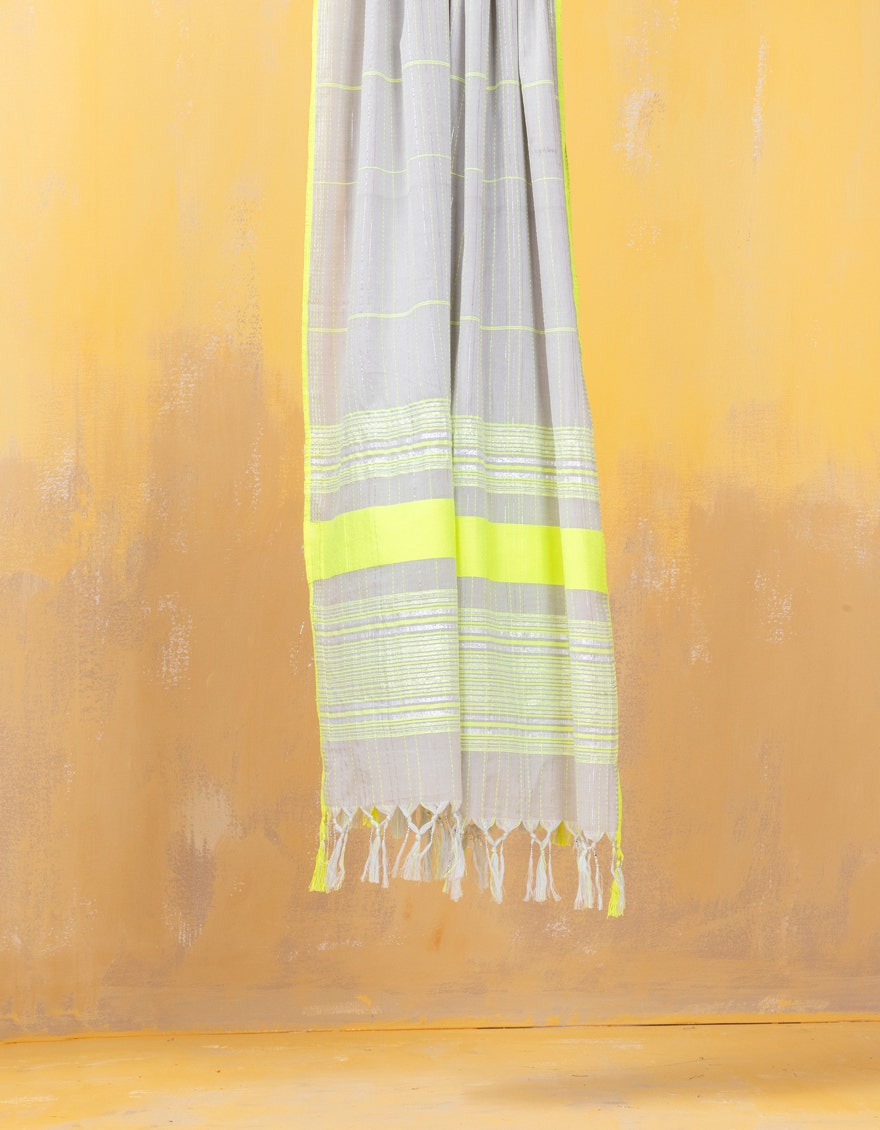
grey yellow stripe cotton towel